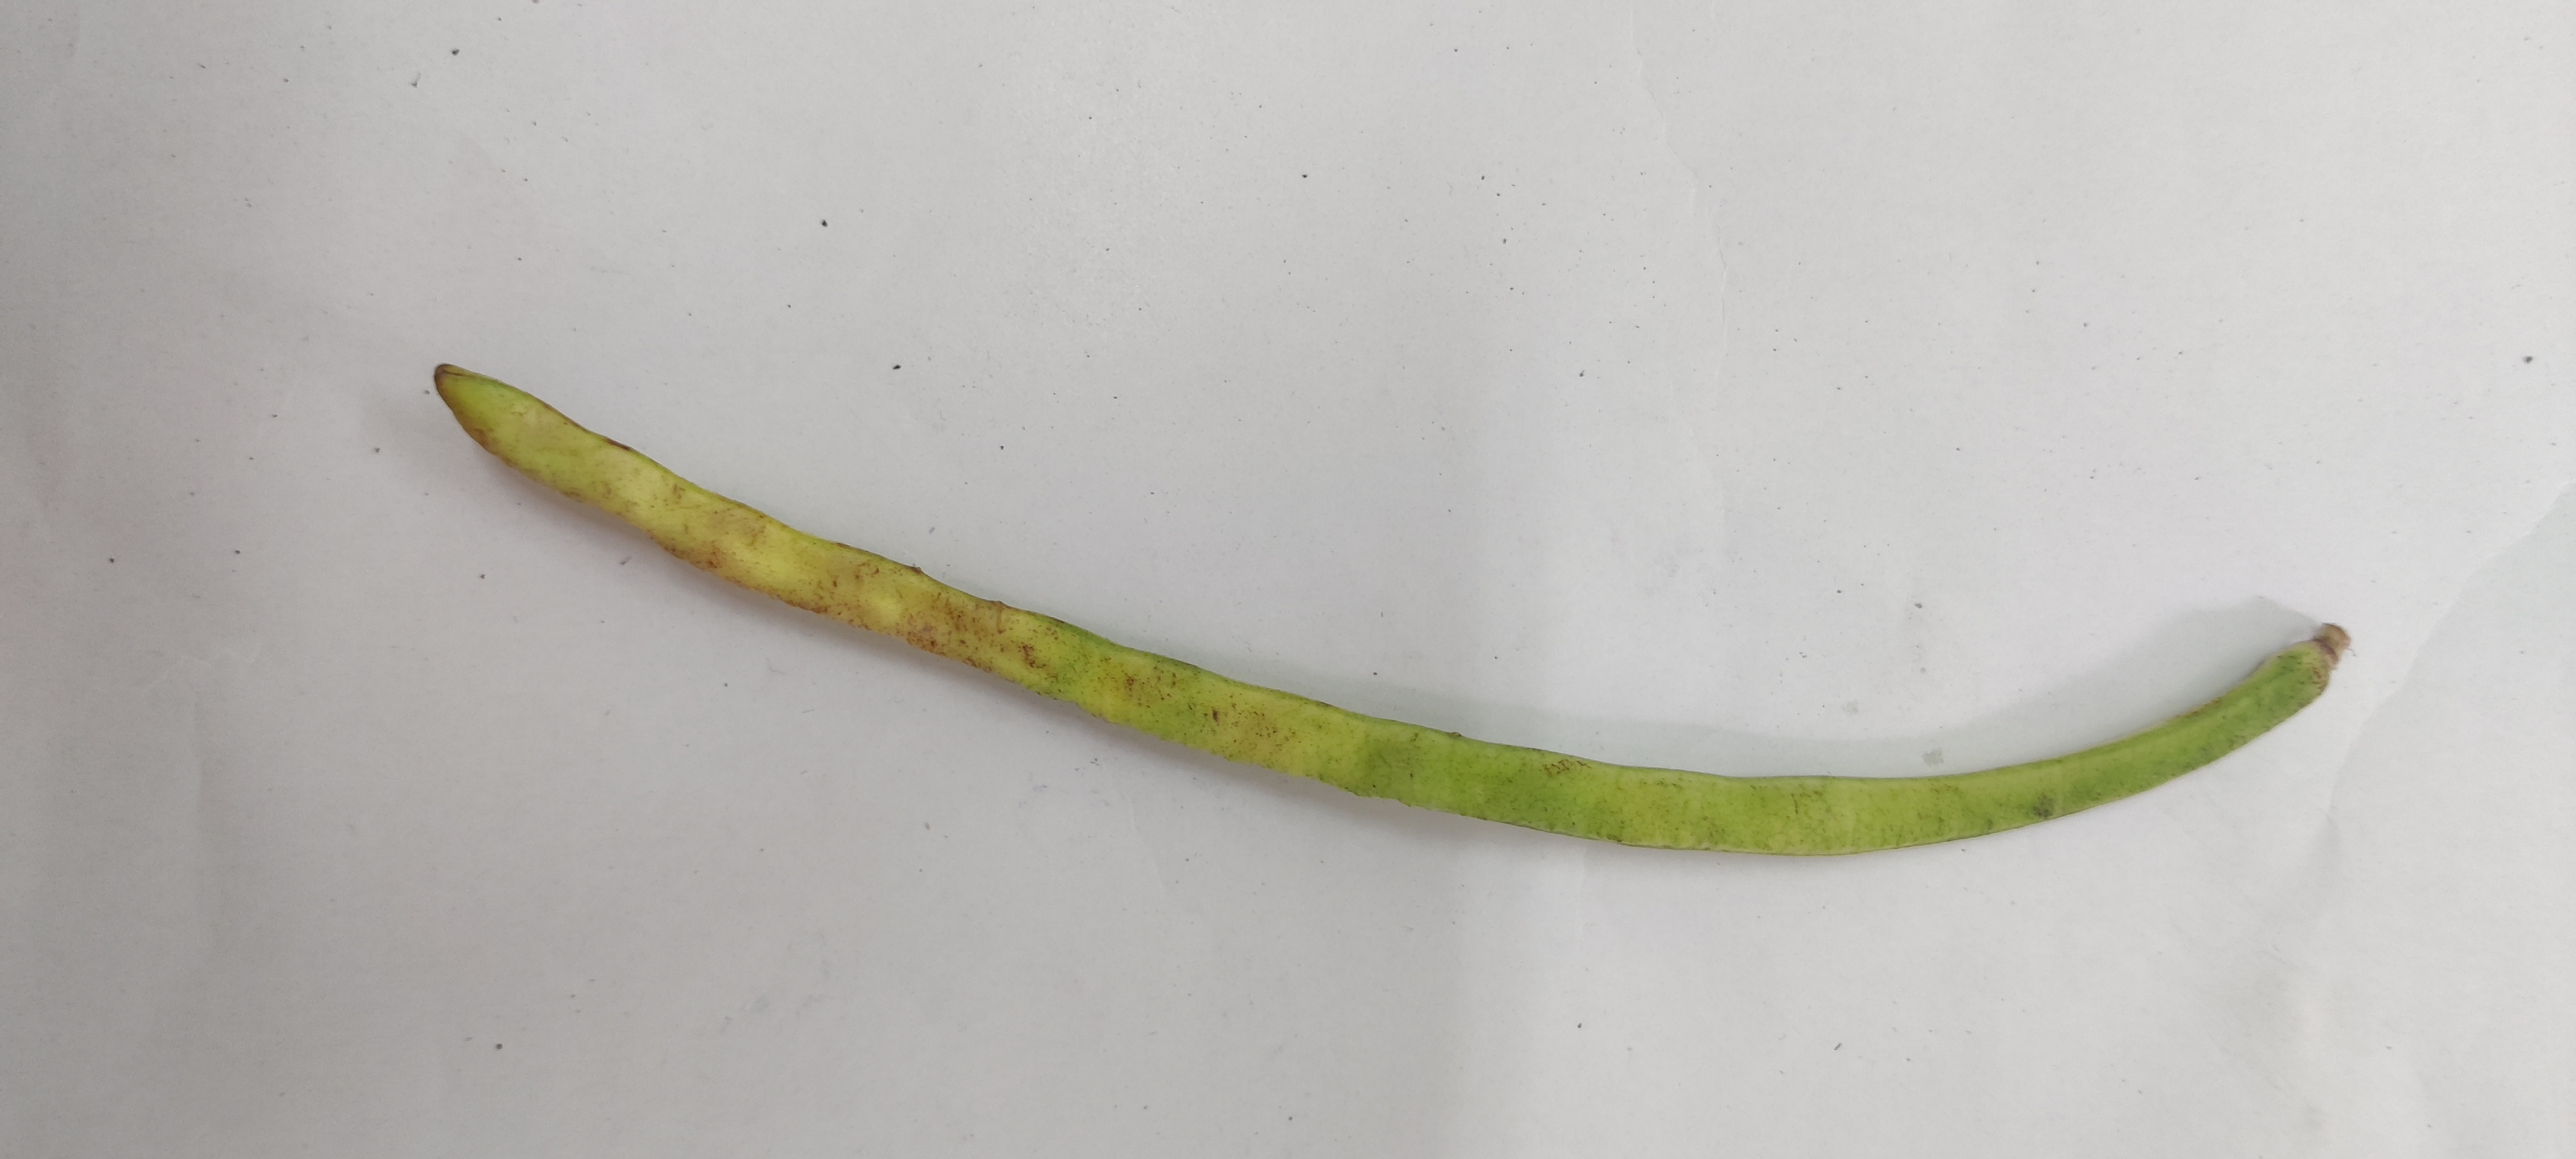
Crop: Cowpea
Condition: Severely Damaged